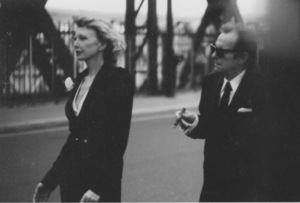
Aurore Clément et Dean Tavoularis, sur le pont de la rue de l'Aqueduc, à Paris.
Apocalypse Now est un film américain réalisé par Francis Ford Coppola, sorti en 1979. Ce film est une adaptation libre de la nouvelle Au cœur des ténèbres de Joseph Conrad, parue en 1899.
Aurore Clément, née le 12 octobre 1945 à Soissons, est une actrice française.